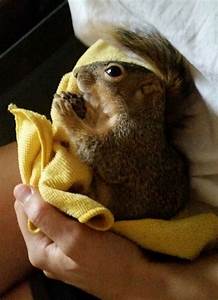
Label: scoiattolo